Stephen Tomašević of Bosnia

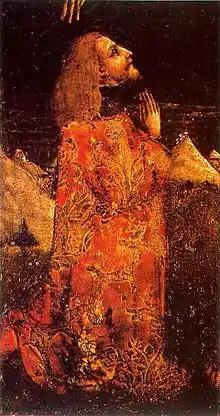
A detail of the painting of the King kneeling in front of Christ, painted by Lovro Dobričević in  1460

Stephen Tomašević or Stephen II (– 25 May 1463) was the last sovereign from the Bosnian Kotromanić dynasty, reigning as Despot of Serbia briefly in 1459 and as King of Bosnia from 1461 until 1463.